Automotive industry in New Zealand

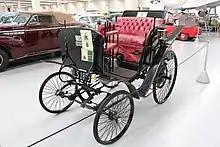
The 1895 Benz Velo brought back by Charles Nicholas Oates of Zealandia Cycle Works from Paris to Christchurch in October 1900

The automotive industry in New Zealand supplies a market which has always had one of the world's highest car ownership ratios. The distributors of new cars are essentially the former owners of the assembly businesses. At the dealership level they have maintained their old retail chains in spite of the establishment of the many new independent businesses built since the 1980s by specialists in used imports from Japan. Toyota entered into direct competition with those used-import businesses refurbishing old Toyotas from Japan and selling them through their own dealers as a special line. The nation's car fleet is accordingly somewhat older than in most developed countries.